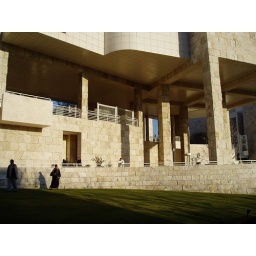
The architect had to fight to get this built in white stone